Javier de Nicoló

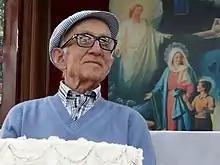
Javier de Nicoló in 2013

Javier De Nicoló, (29 April 1928 – 22 March 2016) or Saverio (Javier) De Nicolò was an Italian-born Colombian salesian priest who developed a program that has offered more than 40,000 young people the education and moral support they needed to become productive citizens. Father Javier De Nicoló received countless distinctions. UNICEF was one of those who paid tribute to the father Javier De Nicoló. De Nicoló was awarded La Orden De Boyacá (Colombia's highest government honor).